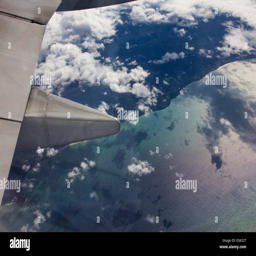
the view out of an airplane window on the descent